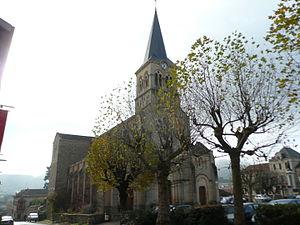
Église de Matour (Saône-et-Loire, France)